Jheniffer

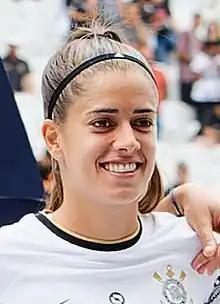
Jheniffer in 2023

Jheniffer da Silva Cordinali Gouveia (born 6 November 2001), simply known as Jheniffer, is a Brazilian professional footballer who plays as a forward for Liga MX Femenil side Tigres UANL and the Brazil women's national football team.